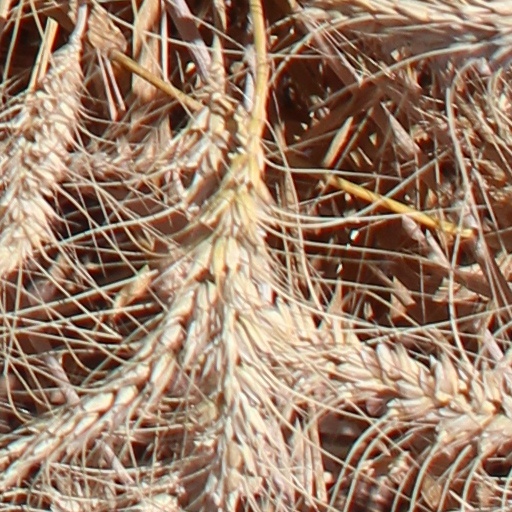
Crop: wheat